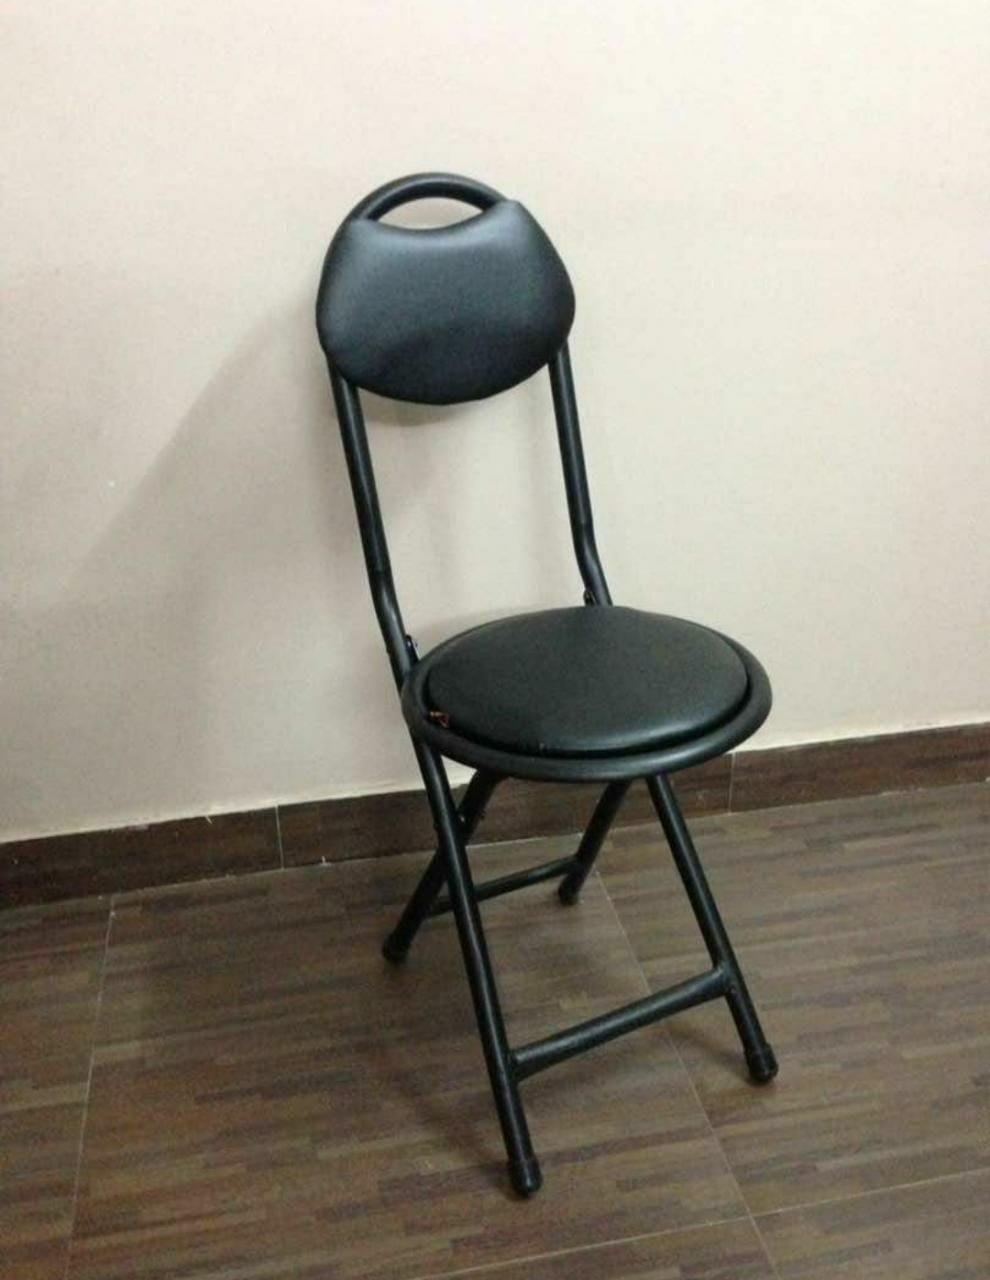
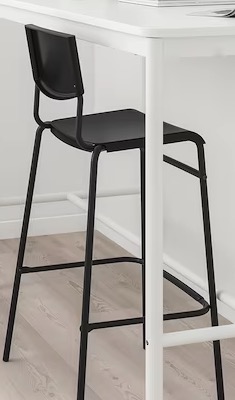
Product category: stool
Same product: no